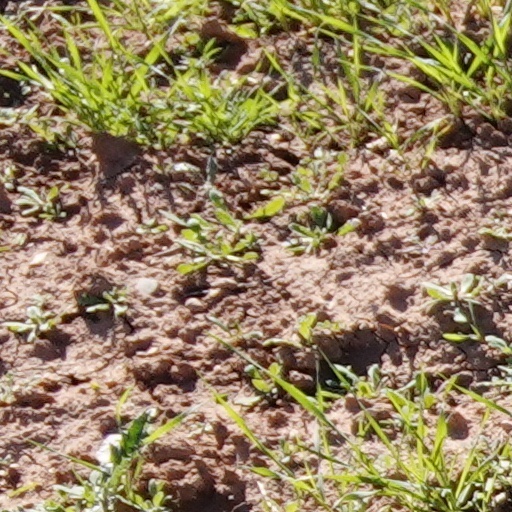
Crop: wheat